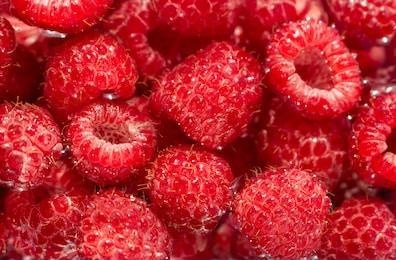
Label: raspberry